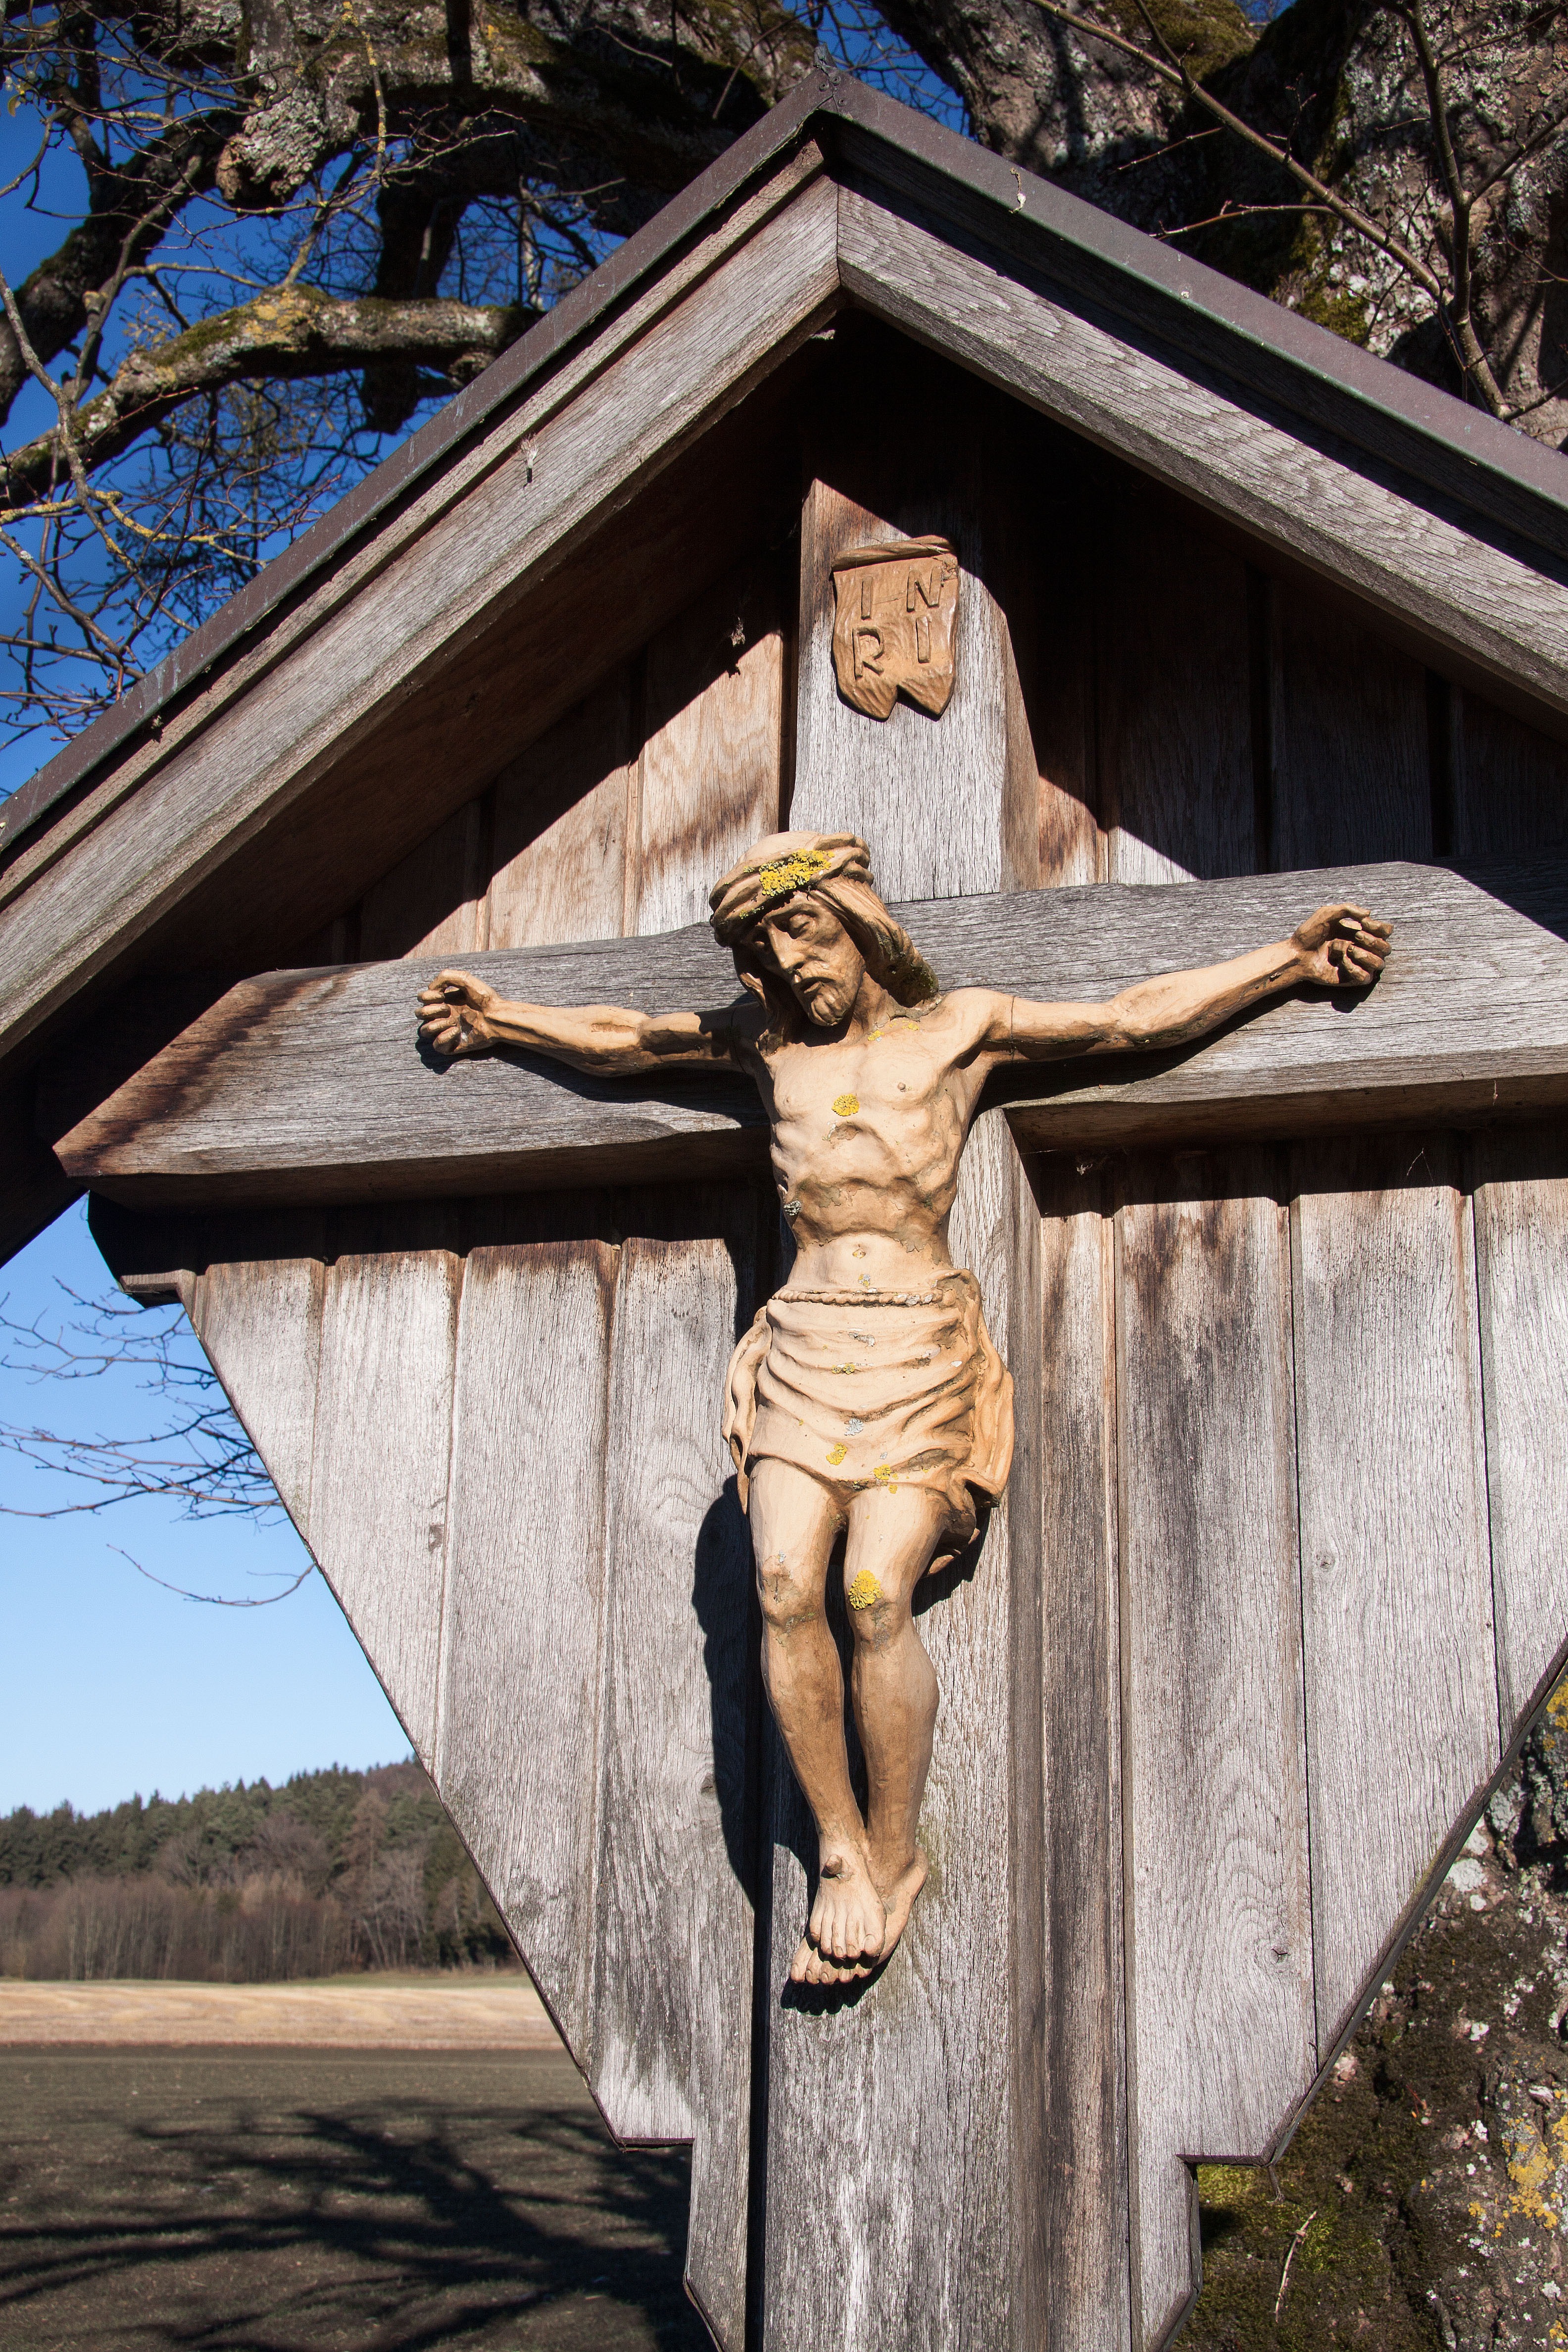
wood, monument, statue, spring, symbol, religion, cross, wooden cross, sculpture, art, temple, carved, carving, crucifix, wayside cross, ancient history